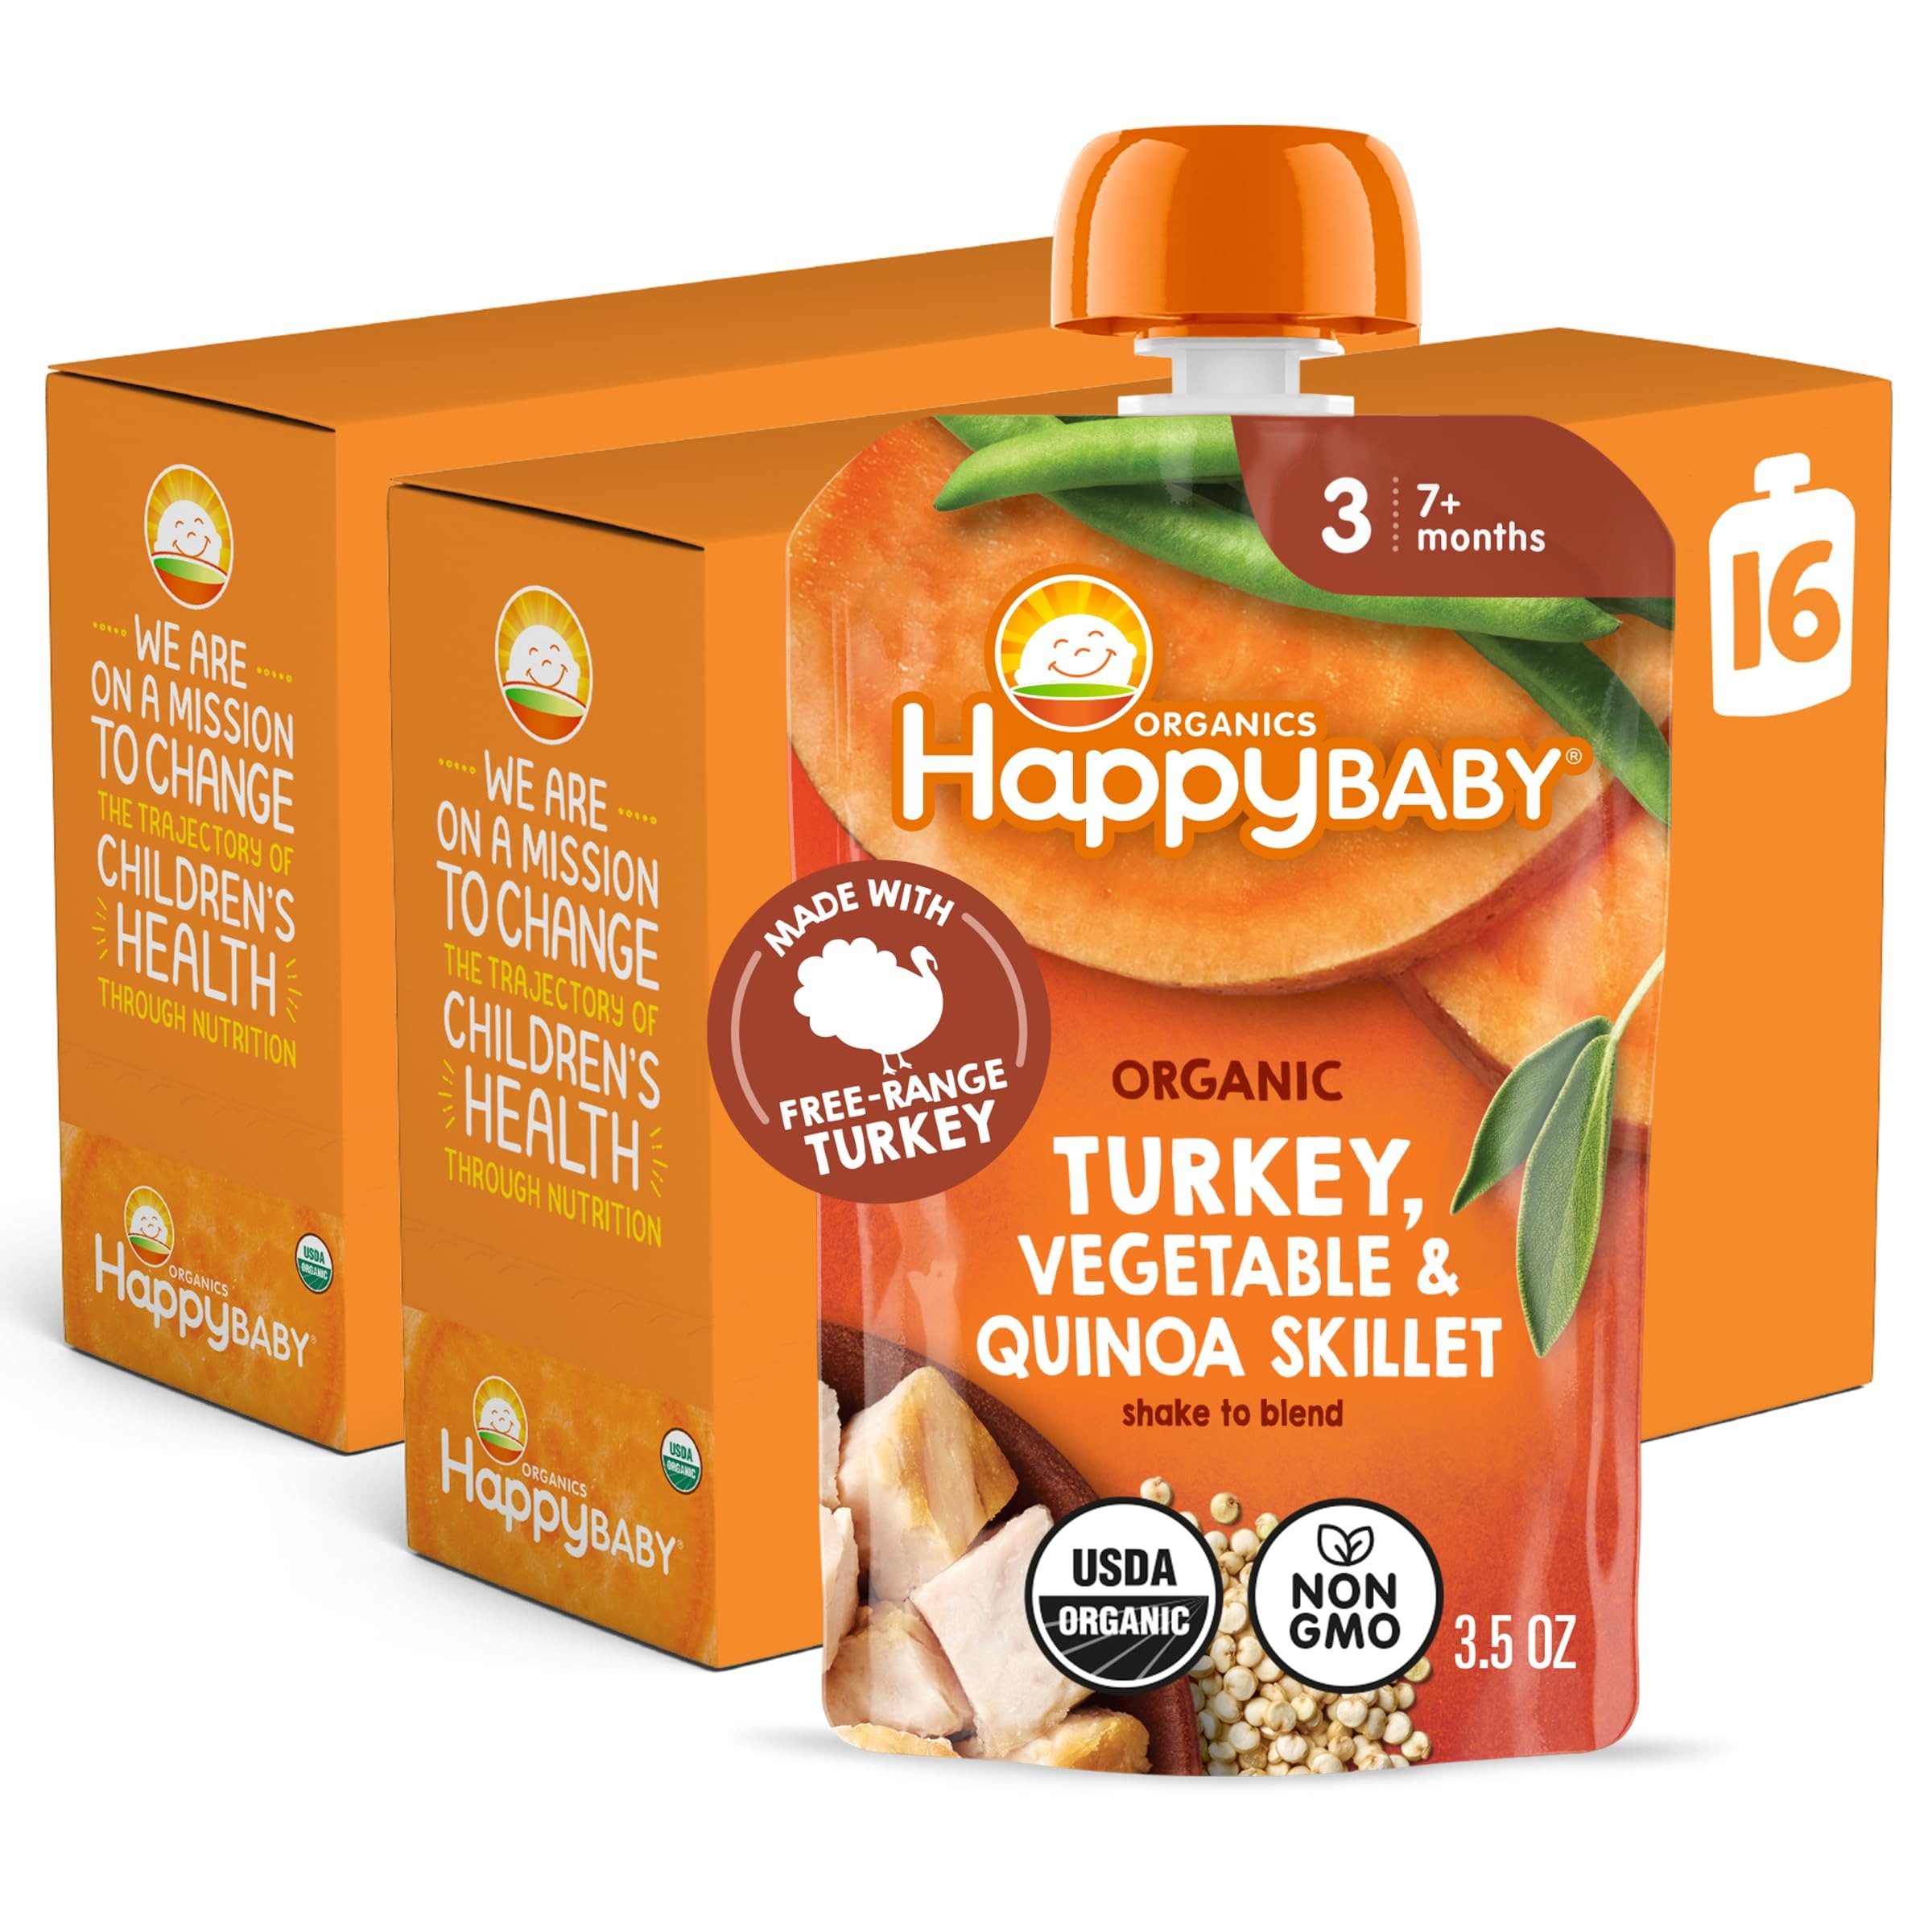
Item Name: Happy Baby Organics Savory Blends Stage 3 Baby Food Puree, Free-Range Turkey, Harvest Vegetables & Quinoa Skillet, 3.5 Ounce (Pack of 16)
Bullet Point 1: Happy Baby Savory Blends: These exciting recipes feature ingredients chosen for baby’s age & stage, combining organic protein and one full serving (¼ cup) of veggies with flavorful oils & herbs – just like you would roast or sauté at home!
Bullet Point 2: For Picky Eaters and Budding Palates: An easy way to include protein in baby’s diet and help teach your little one to love veggies! These recipes are unsalted and feature flavorful organic ingredients like free-range turkey and harvest vegetables.
Bullet Point 3: Advancing Tastes & Textures: Great for the exploratory taste buds of Stage 3 eaters, these pouches introduce baby to flavorful blends in thicker purees
Bullet Point 4: Happy Baby: We provide organic, delicious options for your baby's nutritional journey; Happy Baby offers baby food pouches, organic cereals, teething wafers, baby snacks and more made for your little one
Bullet Point 5: Happy Family Organics: We are on a mission to change the trajectory of children's health through nutrition; We provide age and stage appropriate premium organic food products for baby, tot, kid, and mama
Value: 56.0
Unit: Ounce

Price: 2.74